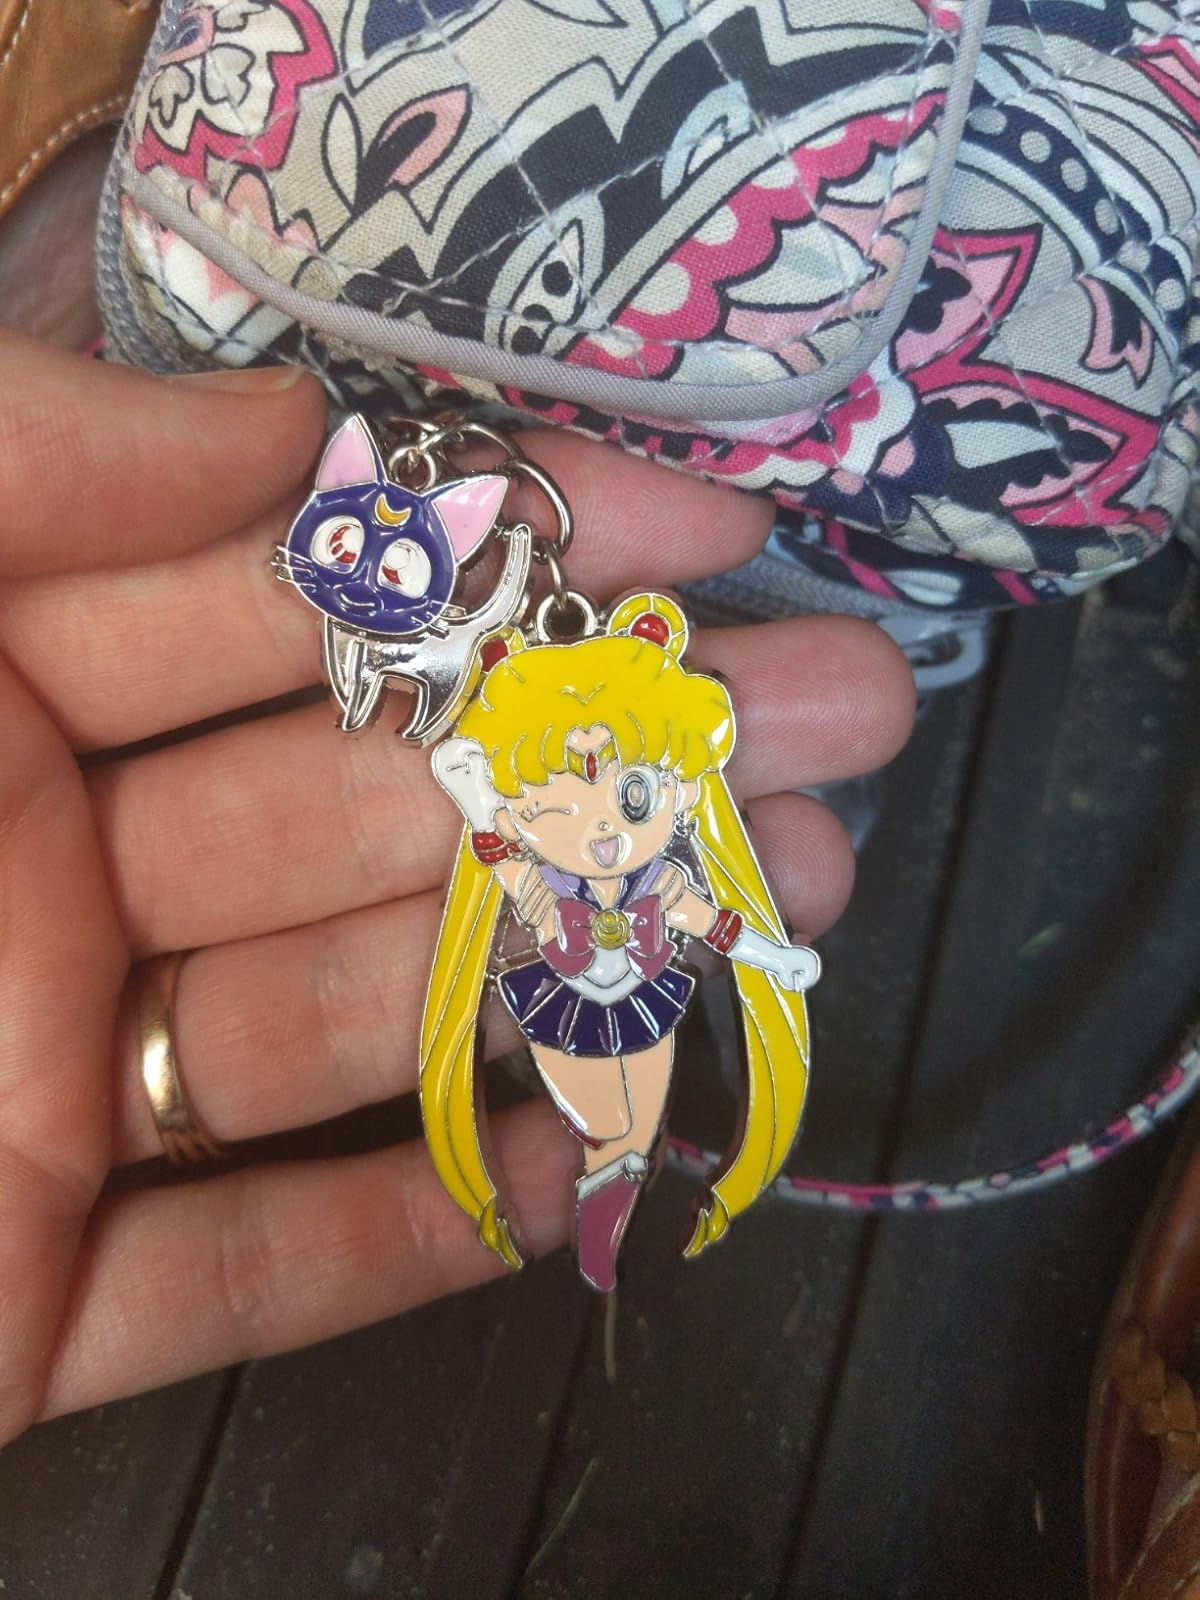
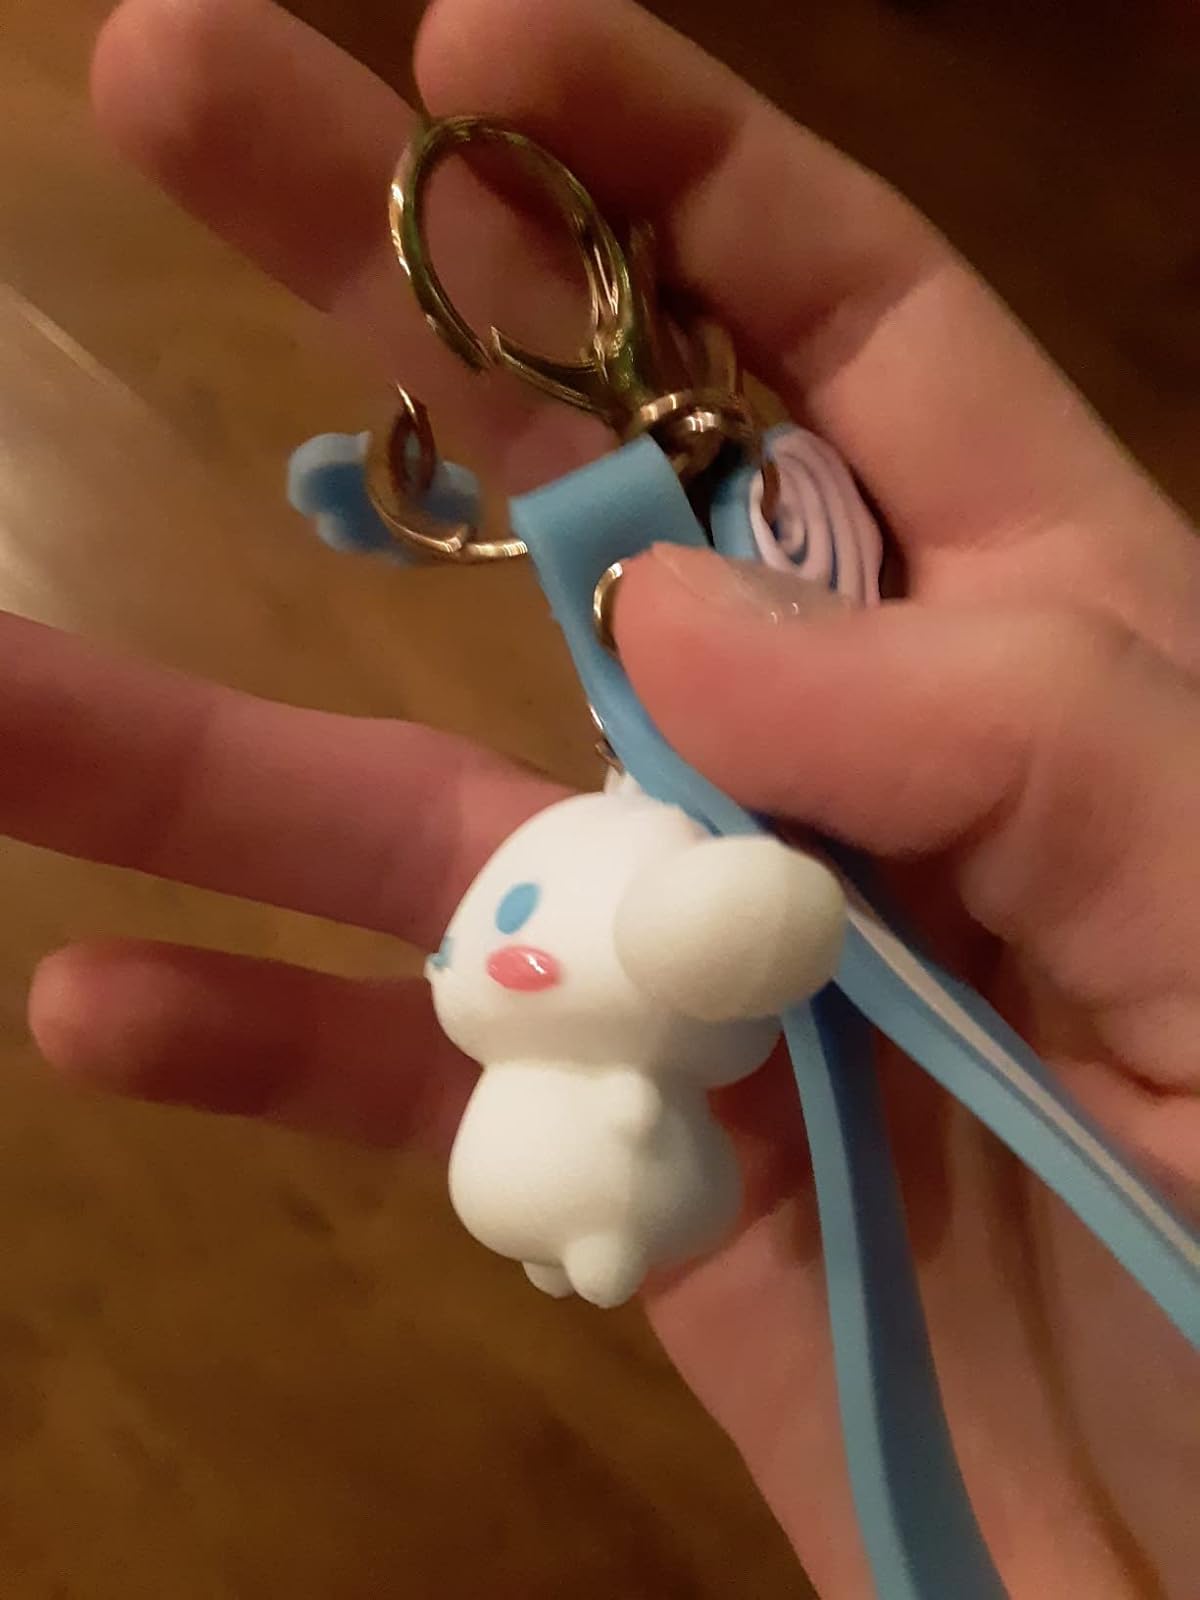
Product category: accessories_keychain
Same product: no